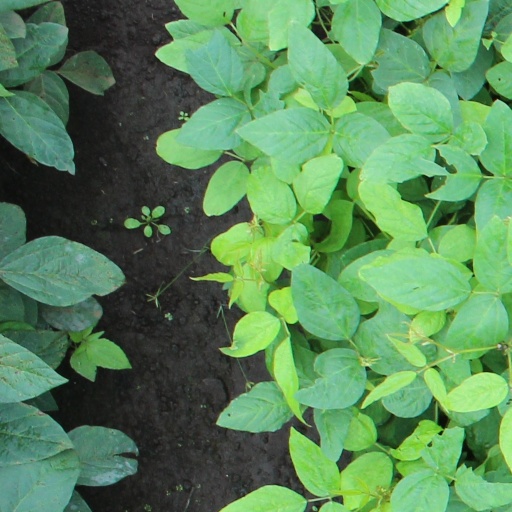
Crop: soybean